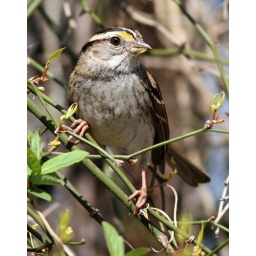
This is one of several ground feeding birds in the Collierville Wetlands.